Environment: real
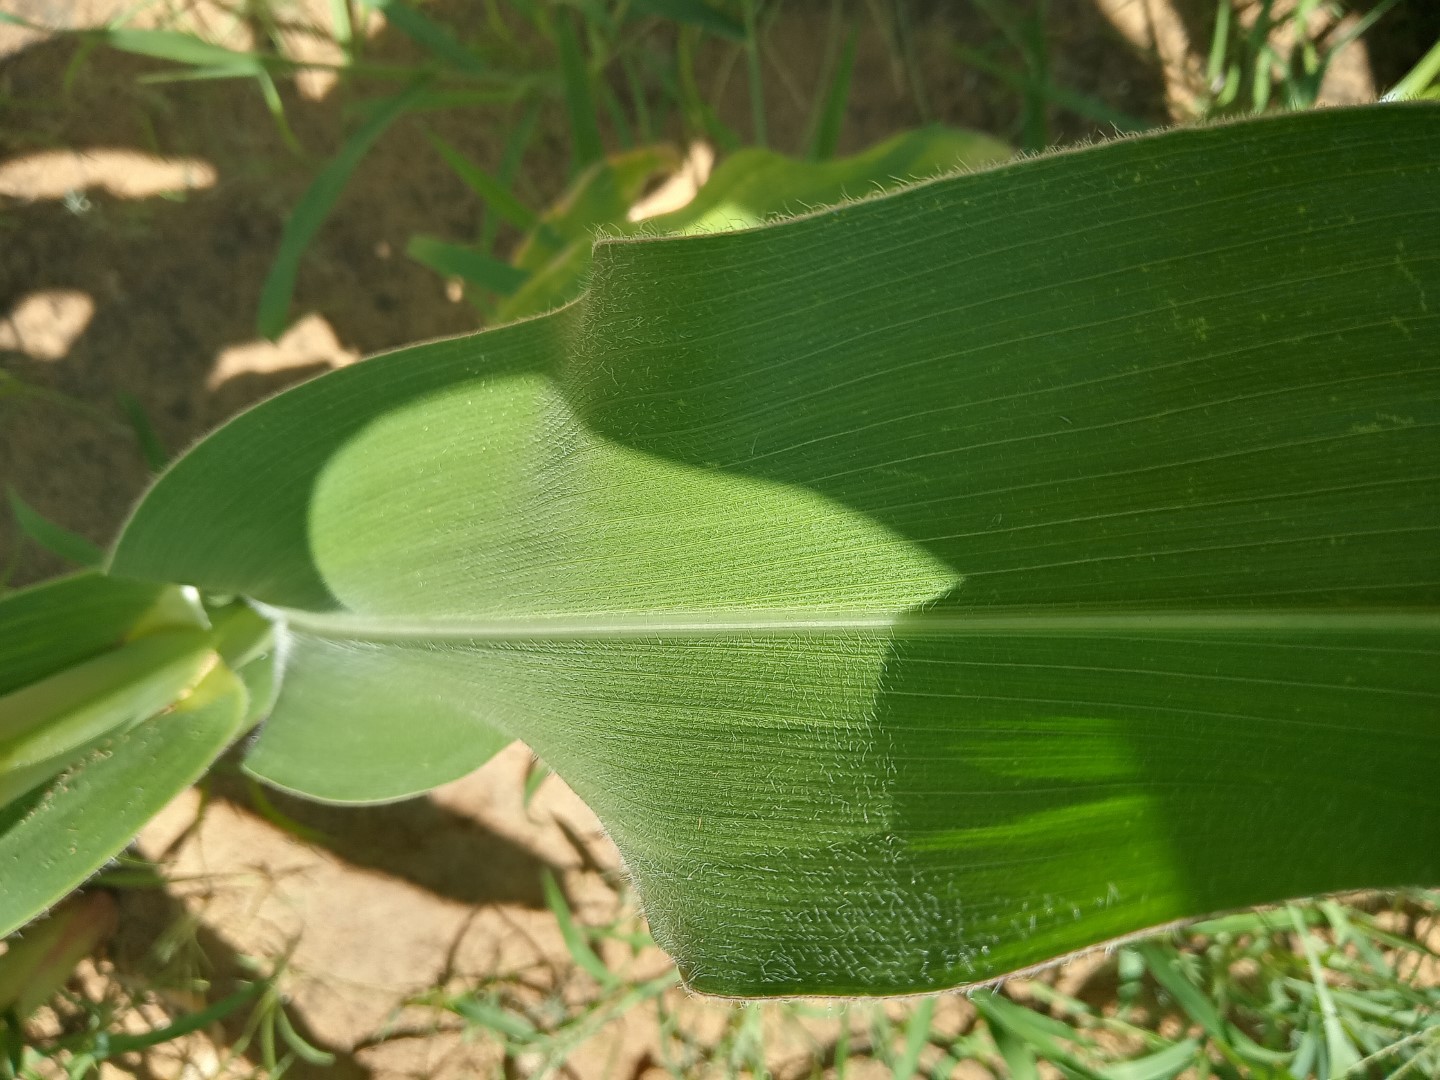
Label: healthy